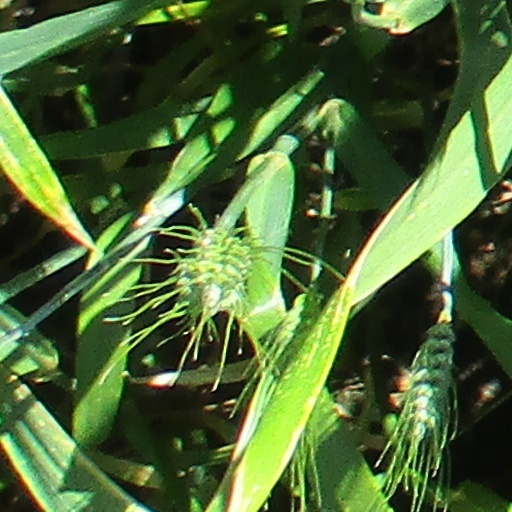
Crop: wheat